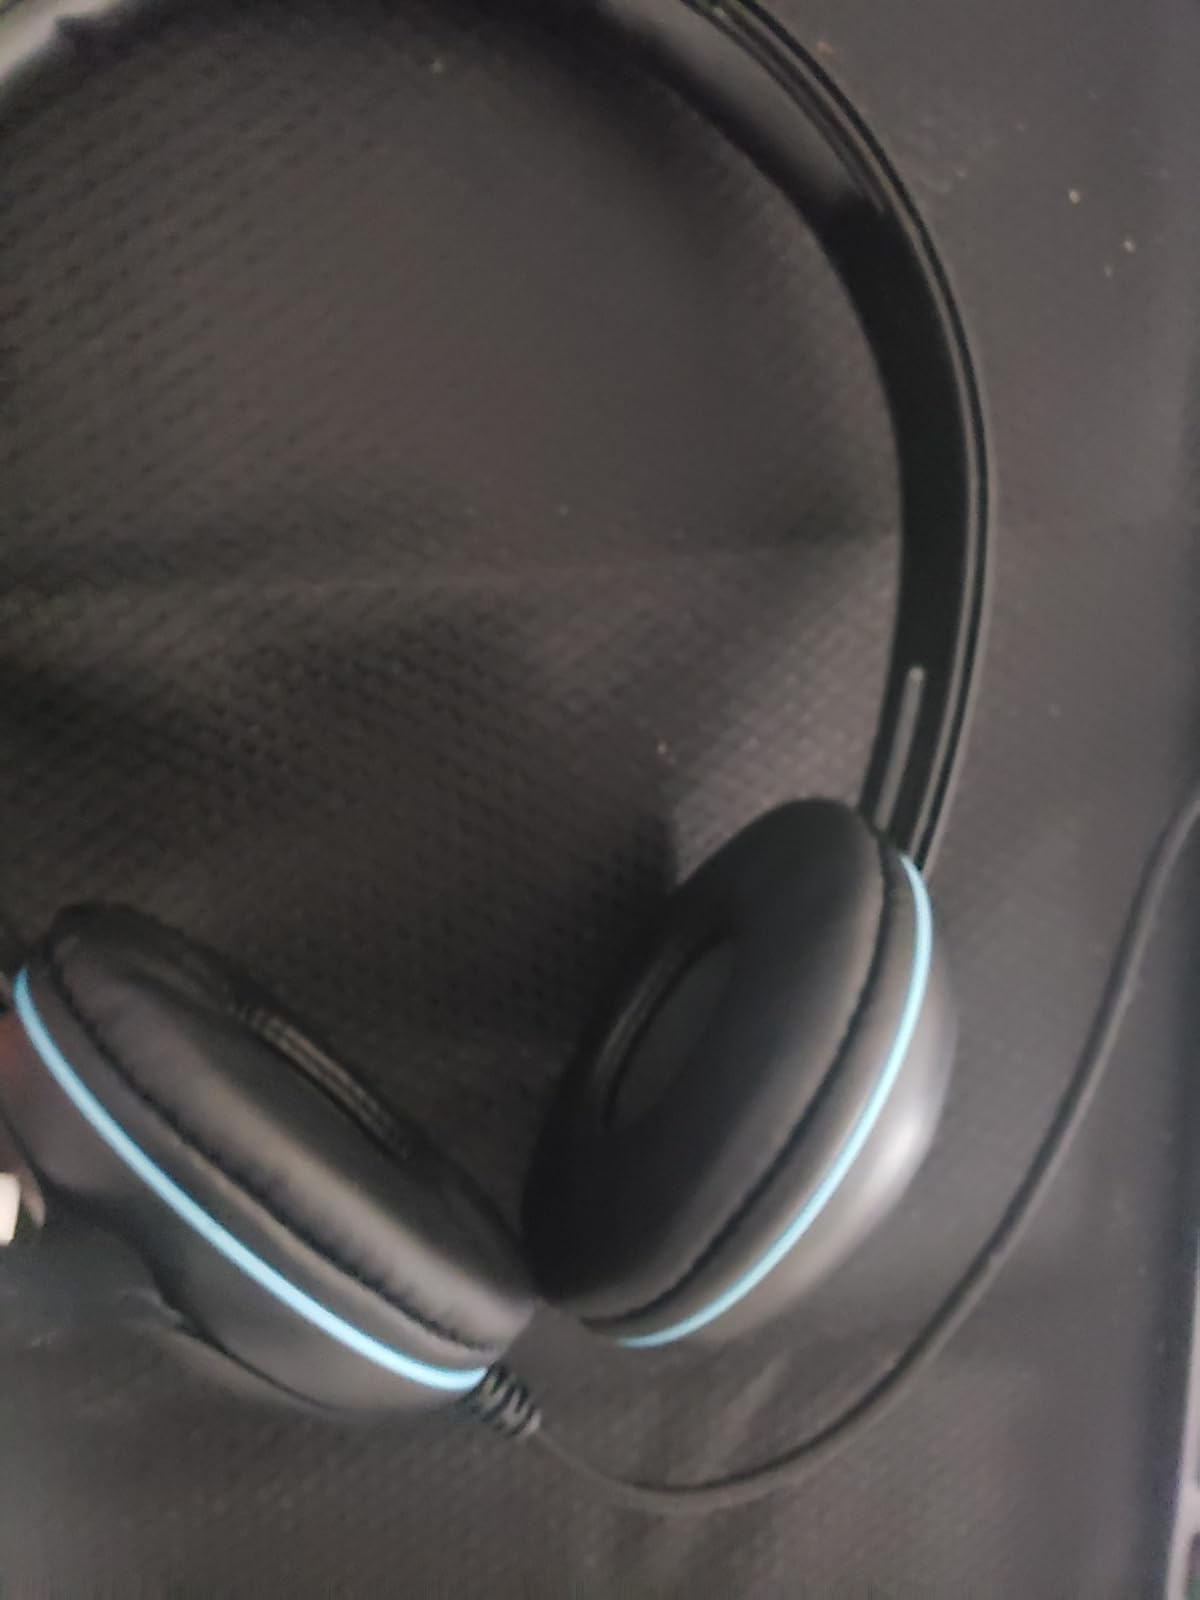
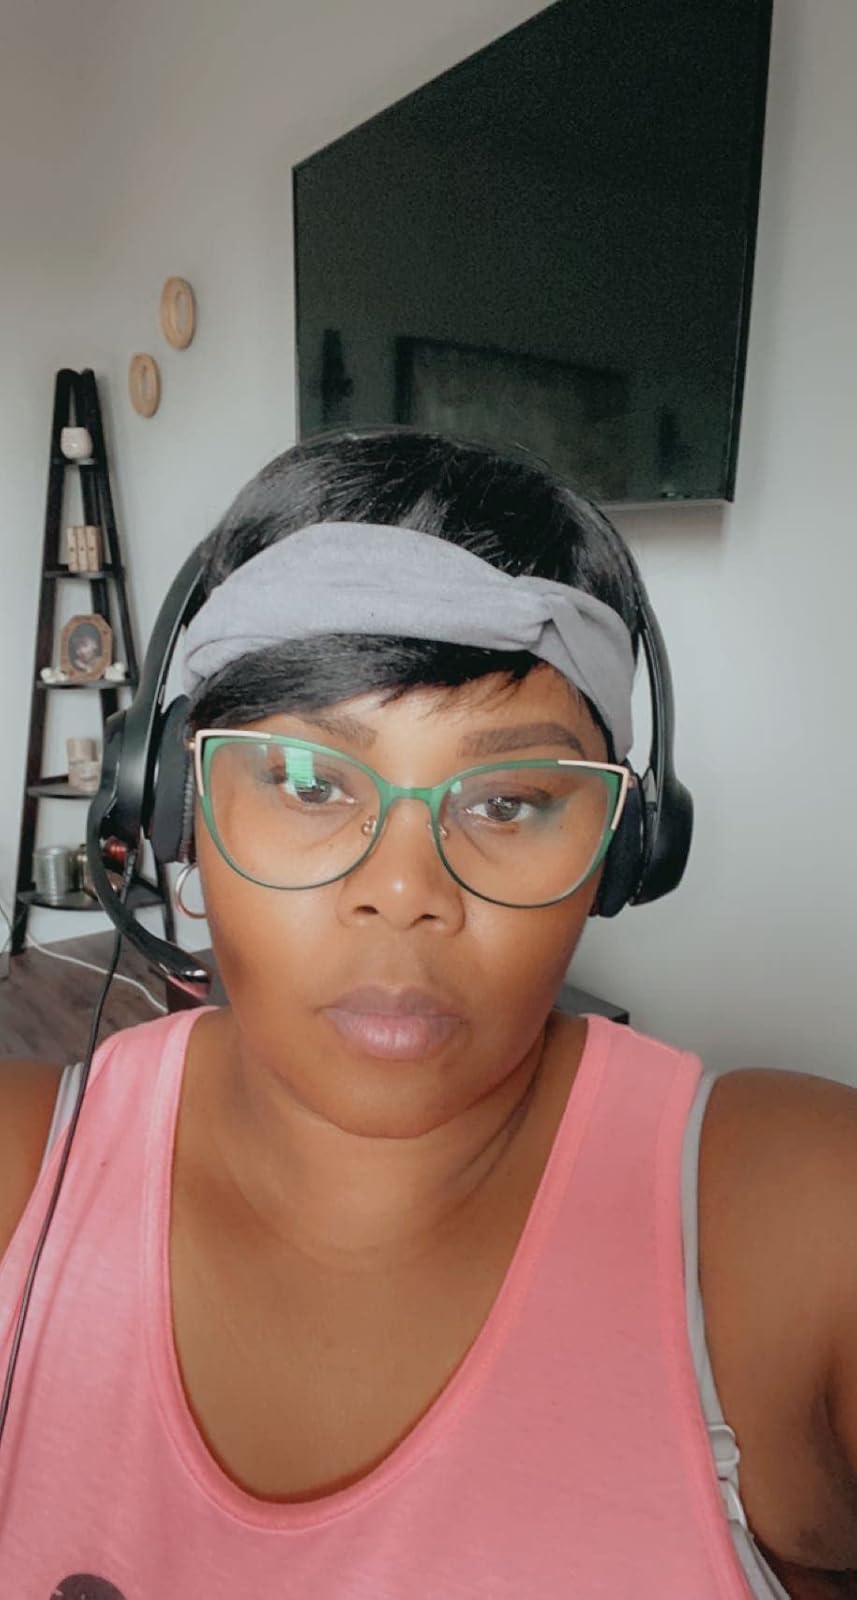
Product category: headphones
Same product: no